Berat

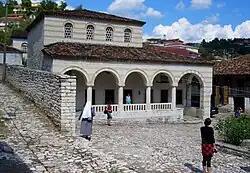
Halveti Tekke

During the early period of Ottoman rule, Berat fell into severe decline. By the end of the 16th century it had only 710 houses. However, it began to recover by the 17th century, and became a major craft centre specializing in wood carving.